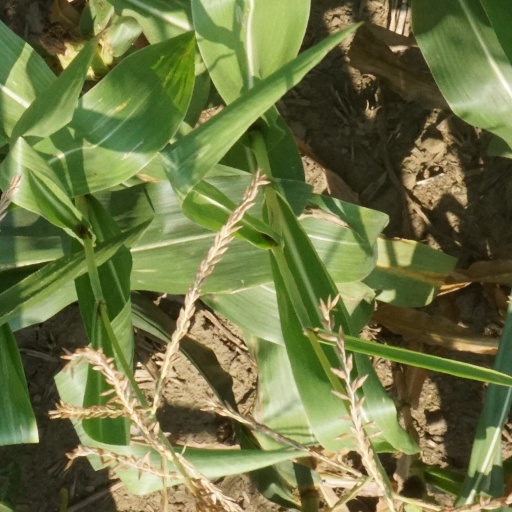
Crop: maize; corn